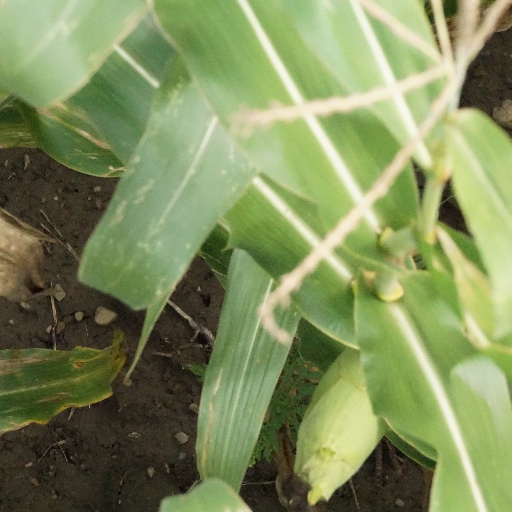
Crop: maize; corn